Nissan NAPS

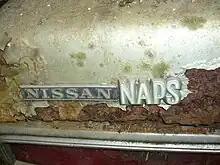
Nissan NAPS badge from Nissan Violet 1600GL (A10)

NAPS (Nissan Anti Pollution System) is a moniker used in Japan to identify vehicles built with emission control technology. The technology was installed so that their vehicles would be in compliance with Japanese Government emission regulations passed in 1968. The term was first introduced in Japan, with an externally mounted badge on the trunk of vehicles equipped. Nissan's implementation began with the Y44E V8 engine installed in the Nissan President along with all vehicles installed with the Nissan L engine and the Nissan A engine in 1975. The initial introduction of Nissan's technology was the installation of an exhaust gas recirculation valve, followed with the addition of a catalytic converter and an air pump that added oxygen into the exhaust to promote higher temperatures in the catalytic converter, thus cleaning the exhaust further.